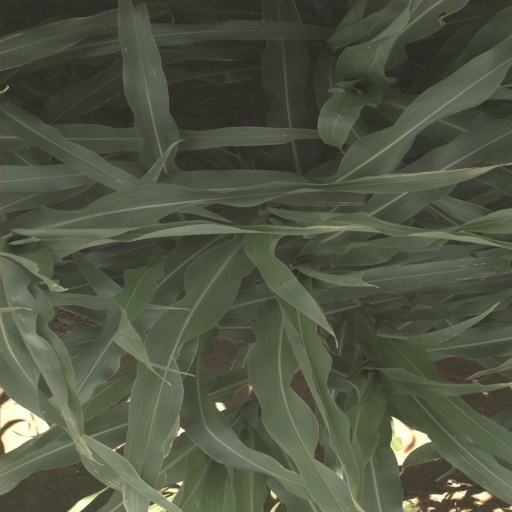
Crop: sorghum